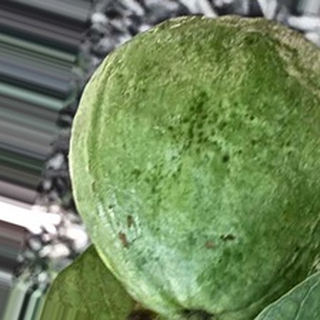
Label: healthy_guava